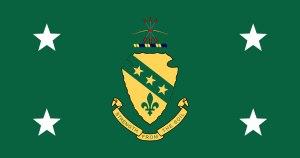
Le drapeau du Dakota du Nord est le drapeau officiel de l'État américain du Dakota du Nord. Il est presque la copie exacte de la bannière portée par les troupes du contingent de l'État durant la guerre américano-philippine, conservé au North Dakota Heritage Center, à Bismarck. Il a été adopté par l'Assemblée législative du Dakota du Nord le 3 mars 1911, bien que les couleurs n'aient pas été spécifiées à ce moment-là, puis adapté en 1943 pour correspondre au dessin de la bannière de la guerre américano-philippine.